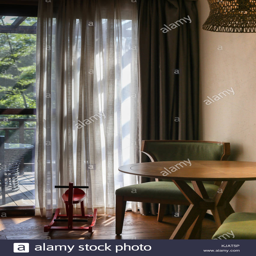
a neat living room with a child 's horse